BigBelly

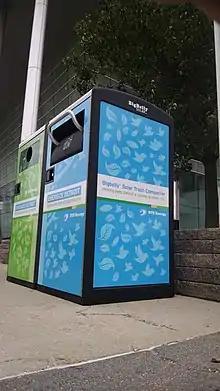
Bigbelly public waste and recycling components at DTE Headquarters in Detroit, Michigan

Bigbelly was originally a solar powered trash-compacting bin, manufactured by U.S. company Big belly Solar Inc for use in public spaces such as parks, beaches, amusement parks, universities, retail properties, grocery industry and food service operators. The bin was designed and originally manufactured in Needham, Massachusetts, by Seahorse Power, a company set up in 2003 with the aim of reducing fossil fuel consumption. Due to the bin's commercial success, Seahorse Power changed its name to BigBelly Solar.